Vdara

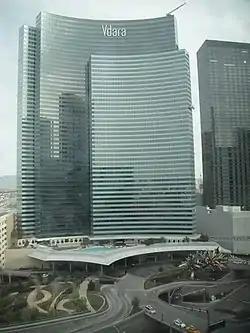
Vdara as seen from the Aria

Vdara is a condo-hotel within the CityCenter complex, located on the Las Vegas Strip in Paradise, Nevada. It was designed by Rafael Viñoly, and is located across from CityCenter's Aria Resort & Casino. Vdara opened on December 2, 2009 as a joint venture between MGM Resorts International and Dubai World. In 2021, MGM bought out Dubai World and sold Vdara to The Blackstone Group, while remaining as operator.